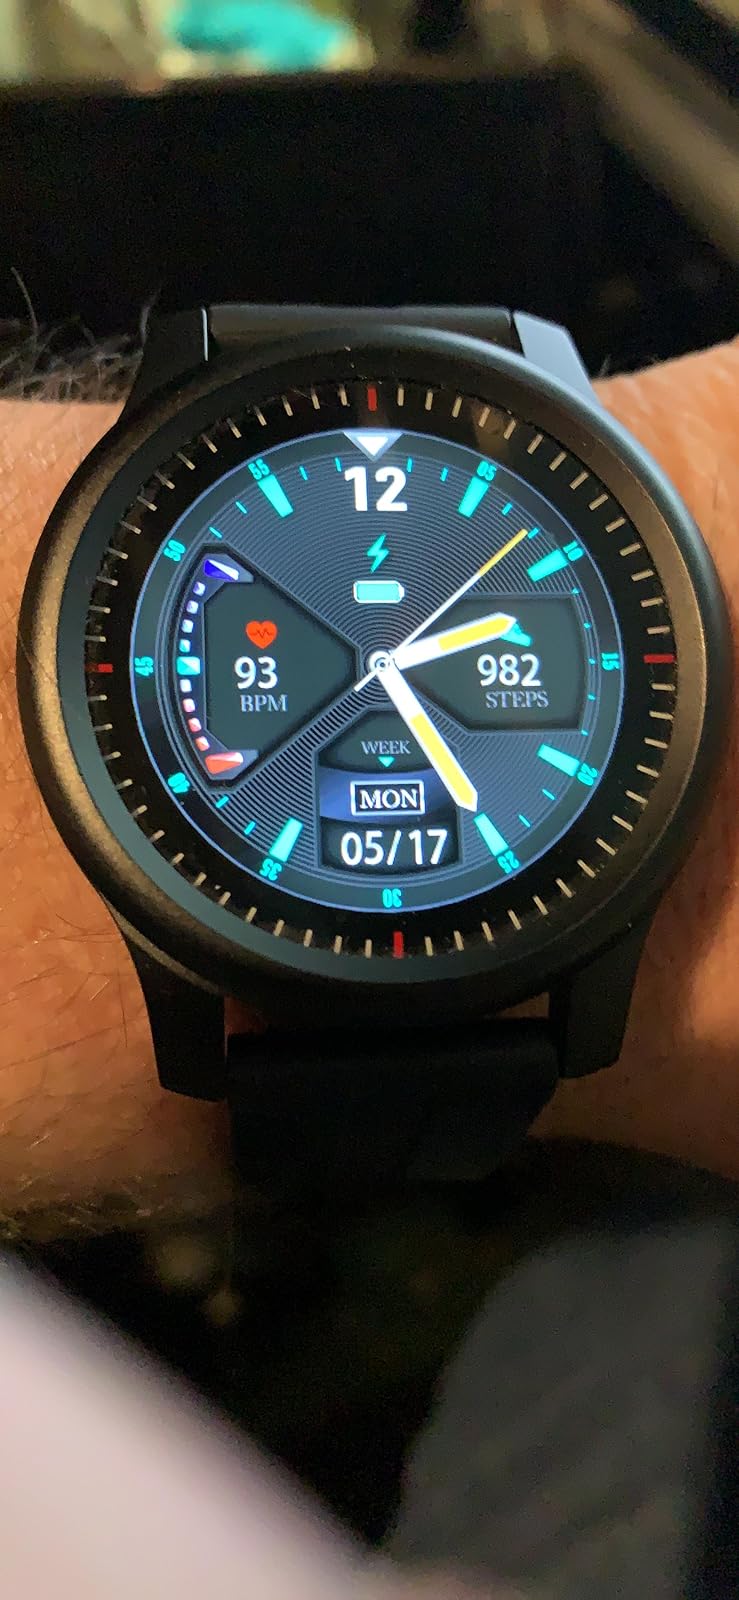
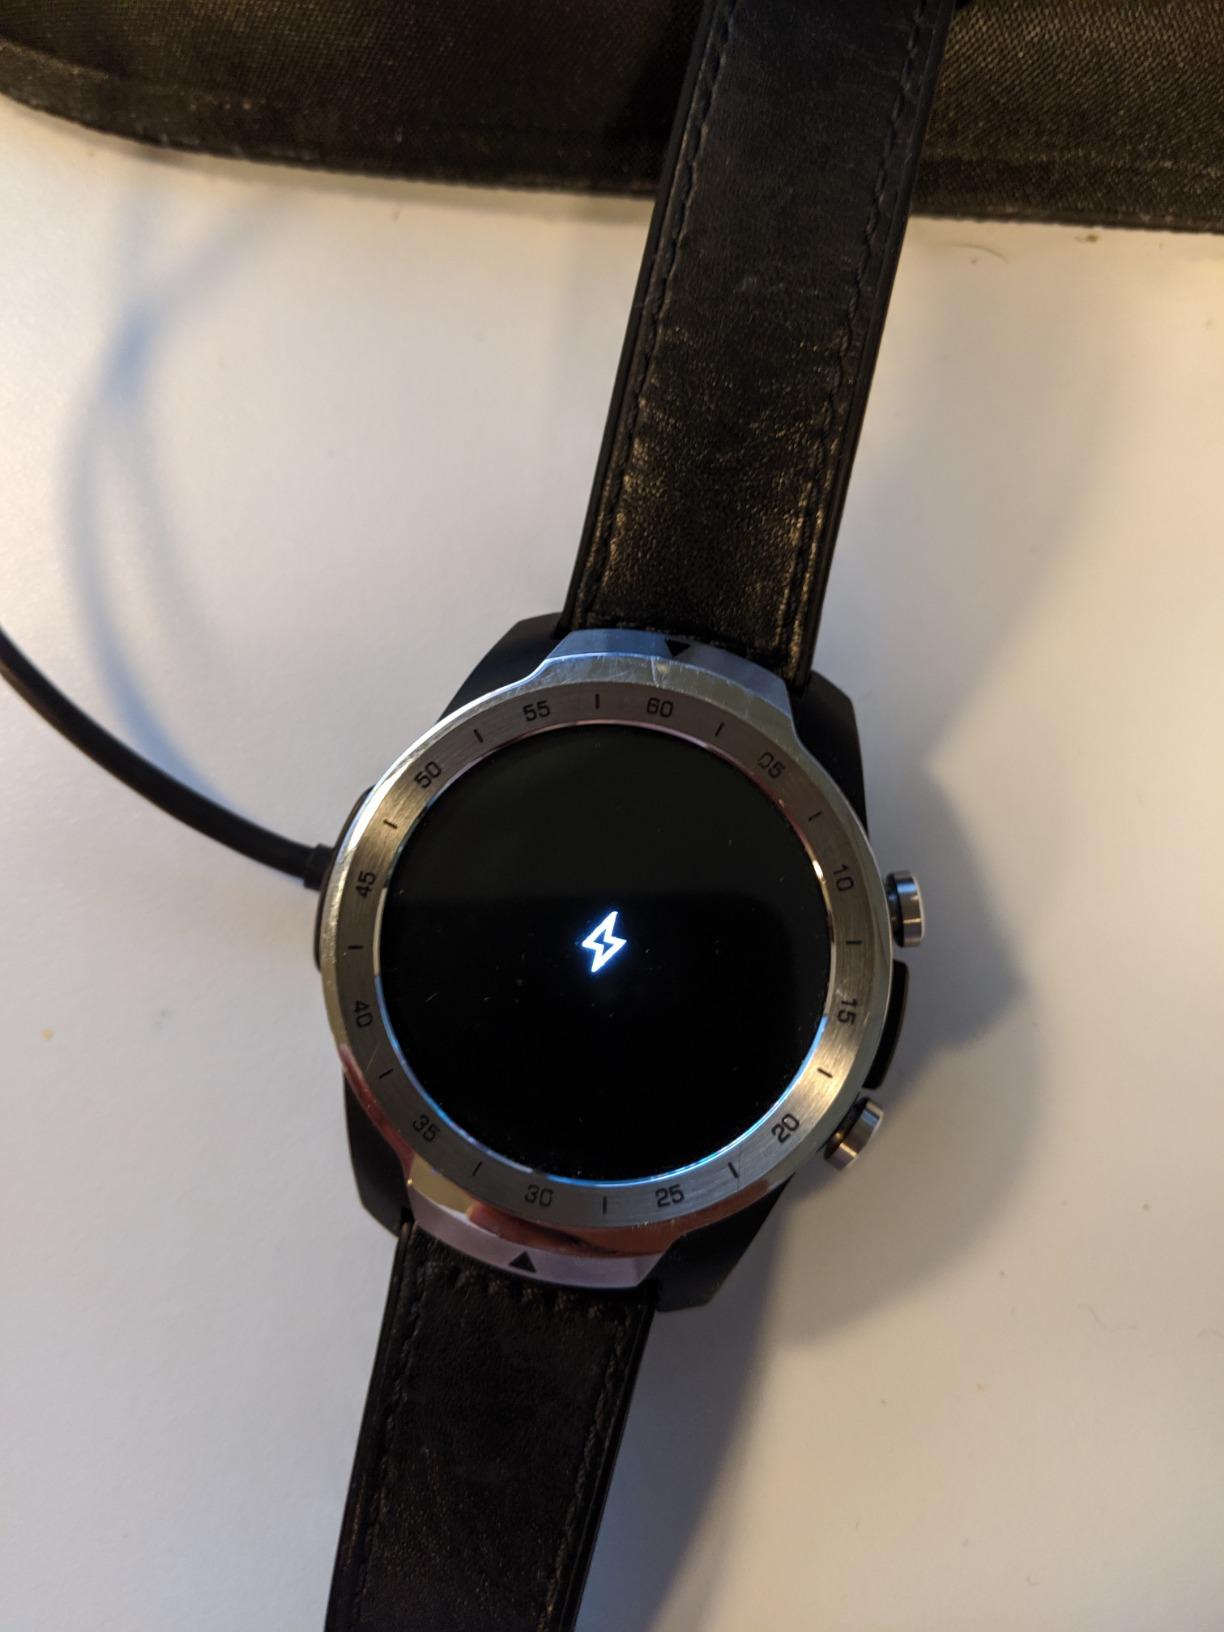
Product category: smartwatch
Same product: no